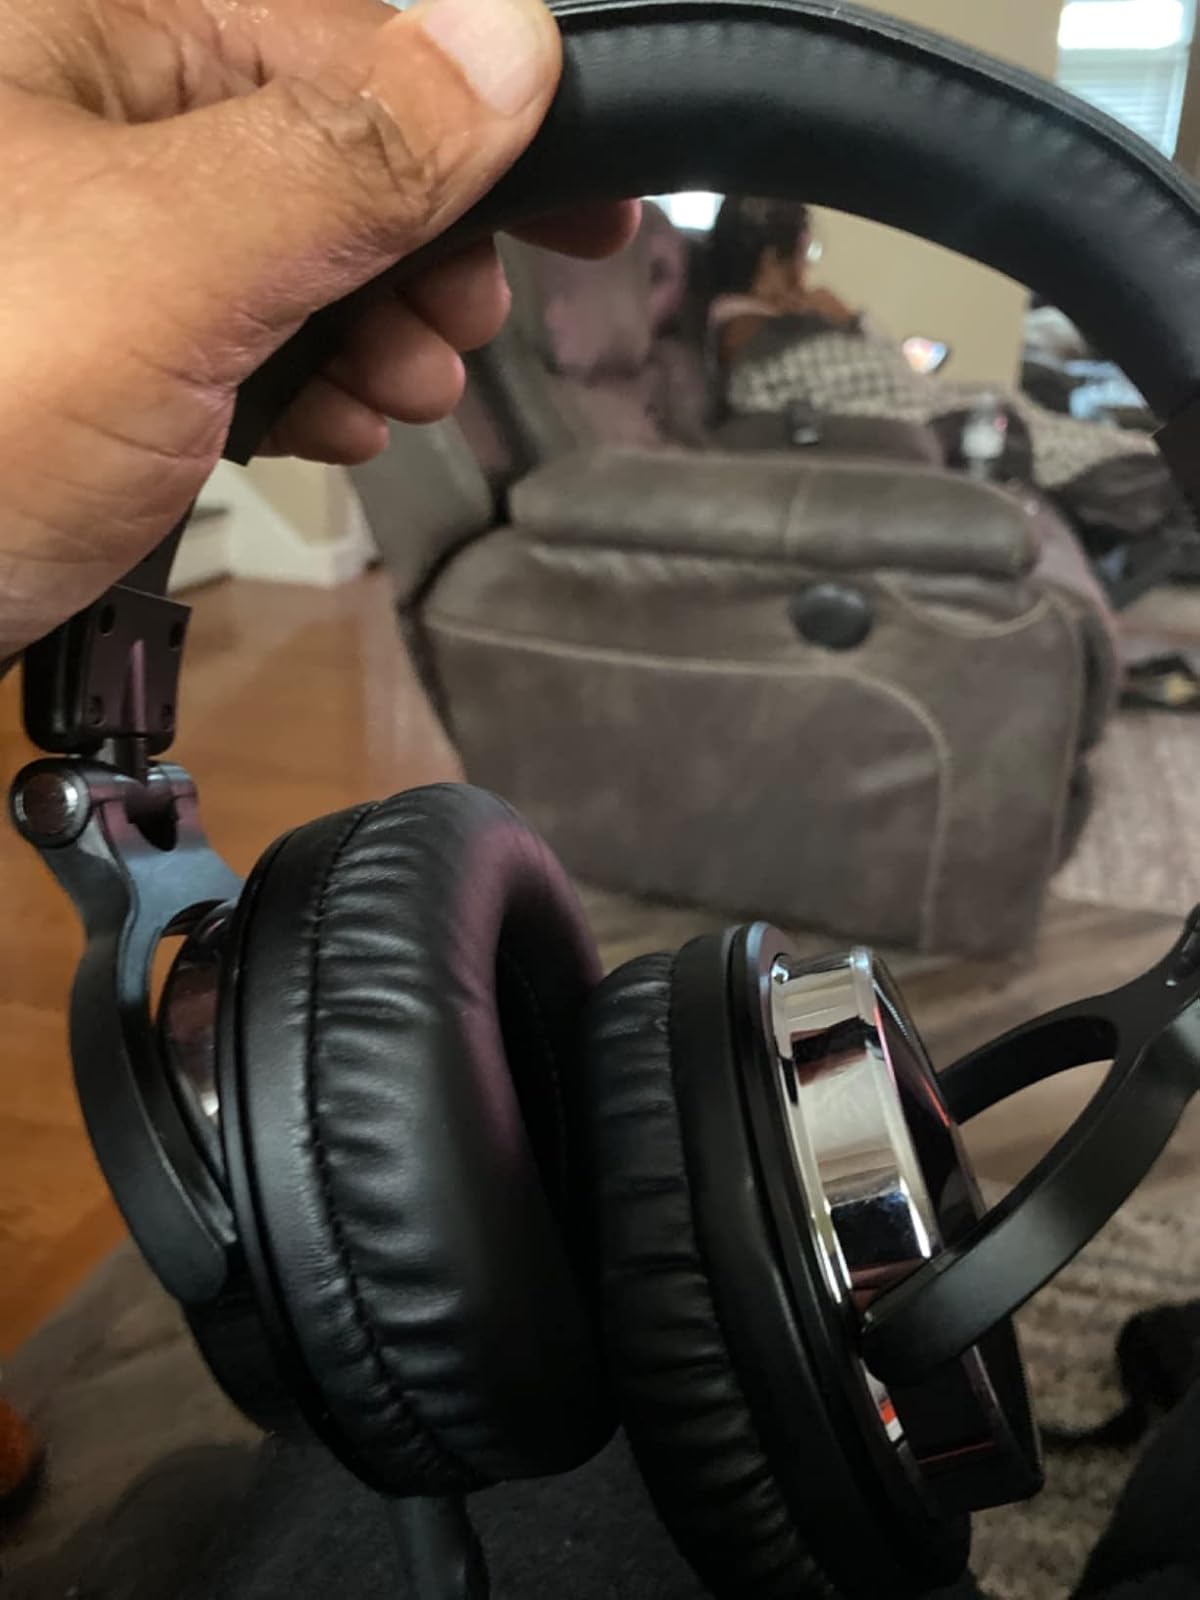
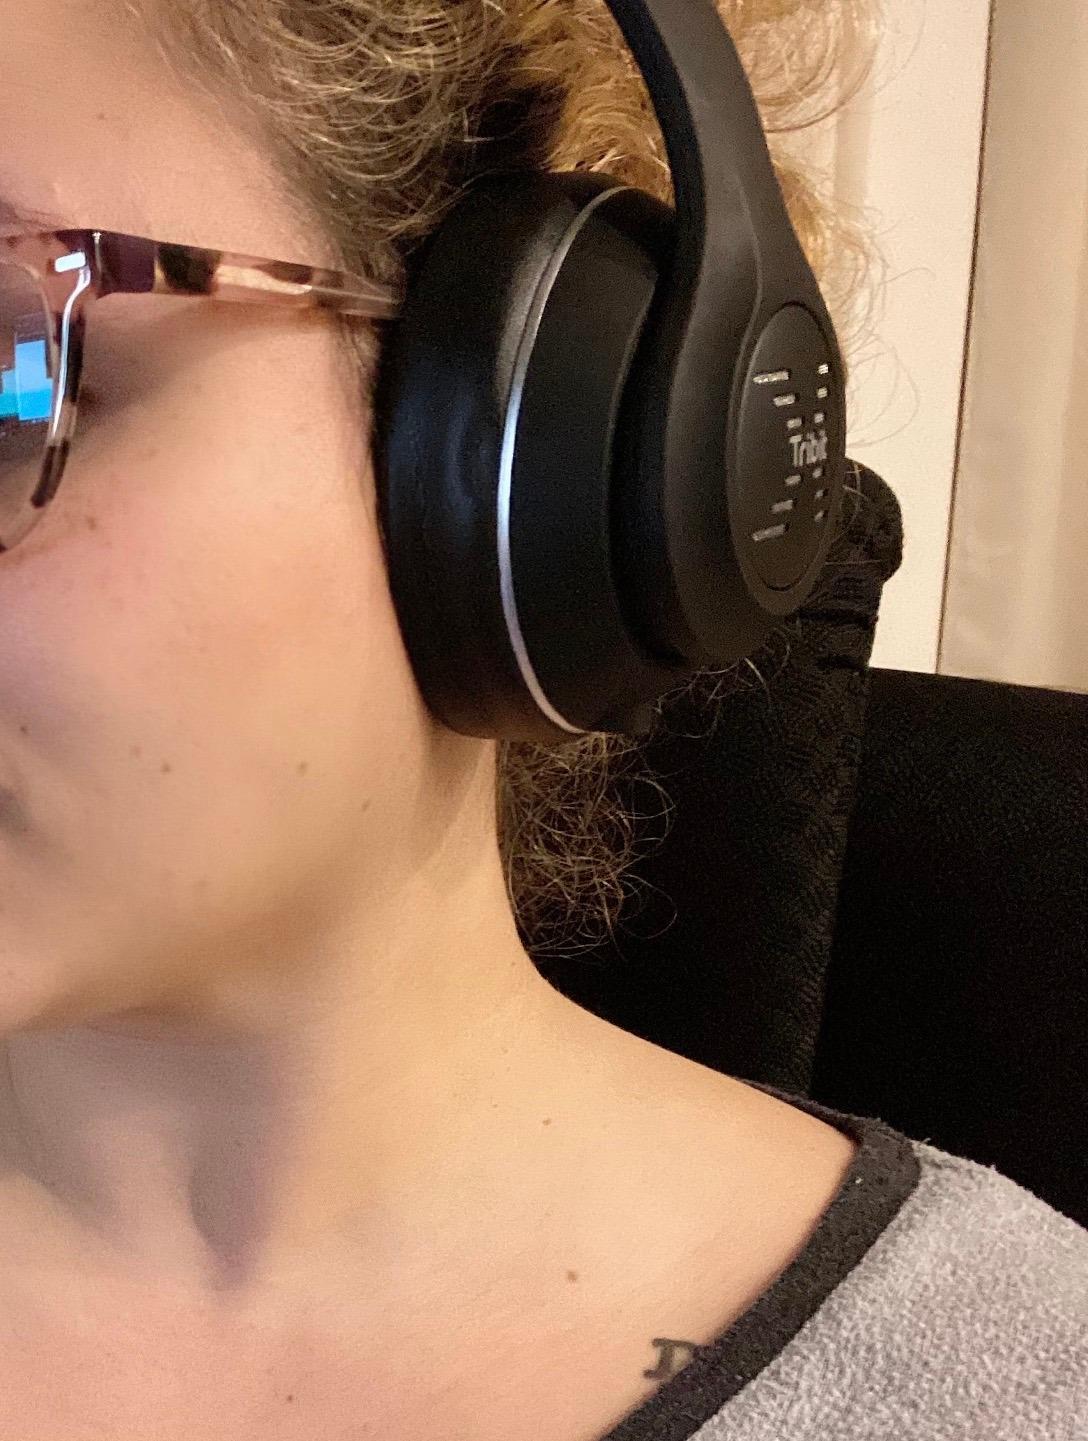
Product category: headphones
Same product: no